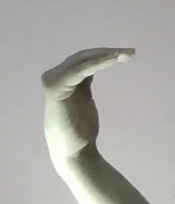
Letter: haa